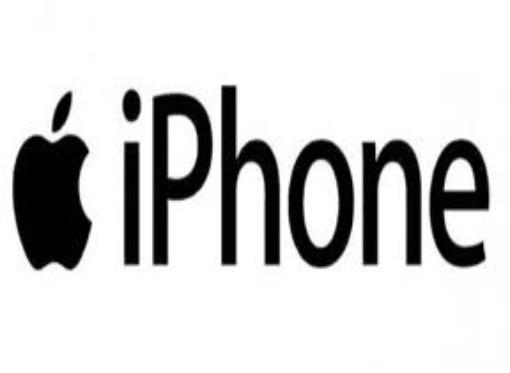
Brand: iPhone-2
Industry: Electronic